Dirty Ho

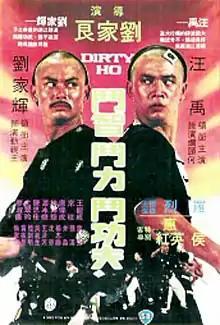
Theatrical release poster

Dirty Ho (爛頭何 "Lan tou He") is a 1979 Hong Kong martial arts comedy film directed by Lau Kar-leung and starring Gordon Liu and Wong Yue. Produced by the Shaw Brothers Studio.